Tinkebell

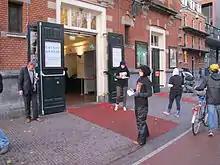
Protests against her appearance at TEDxAmsterdam

Katinka Simonse (born 10 June 1979), professionally known as Tinkebell, is a Dutch artist who engages with issues around animals and how people treat them.